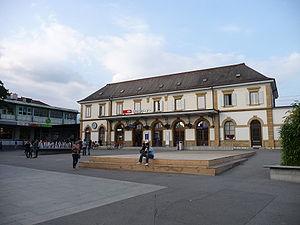
Gare de Yverdon-les-Bains.